SimCity (2013 video game)

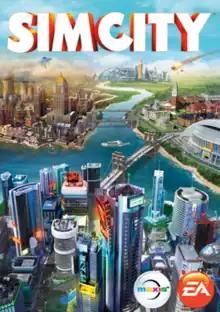

SimCity is a city-building and urban planning simulation massively multiplayer online game developed by Maxis Emeryville and published by Electronic Arts. Released for Microsoft Windows in early March 2013, it is a reboot of the "SimCity" series, and is the first major installment since the release of "SimCity 4" a decade before. A macOS version was released on August 29, 2013.